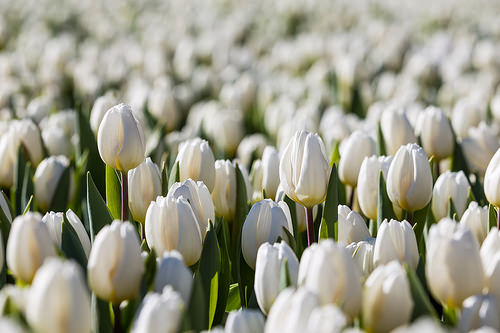
Flower: tulip